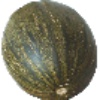
Label: melon_piel_de_sapo